Guillermo Ochoa

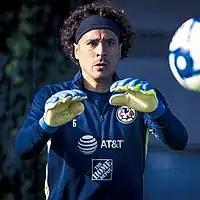
Ochoa training with América

On 5 August 2019, Ochoa returned to Club América on a three-and-a-half-year deal. Though details of the transfer were undisclosed, it was reported that Ochoa will be the highest-paid Mexican player in the Liga MX, earning US$4.4 million annually. He chose the number 6 jersey, as the numbers 1, 8, and 13 – numbers he has previously worn throughout his career – had already been registered. On 24 August, he played his first match for América since 2011 against Tigres UANL, which ended in a 1–1 draw. The team went on to reach the Apertura championship finals and faced Monterrey, with Ochoa playing in both legs and managing to save Stefan Medina's penalty kick in the subsequent shootout, though it was not enough to prevent Monterrey from winning 4–2 on penalty kicks, following a 3–3 draw on aggregate.